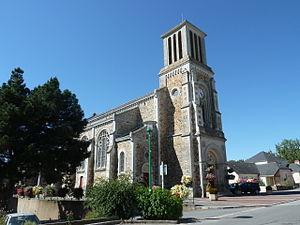
Église Notre Dame des Aulnes Vue du Sud Est
L'église Notre-Dame des Aulnes est un lieu de culte situé sur le territoire de la commune de La Chapelle-Launay en Loire-Atlantique.
La liste des églises de la Loire-Atlantique recense de la manière la plus complète possible les églises, cathédrales et basiliques situées dans le département français de la Loire-Atlantique.
La Chapelle-Launay est une commune française située dans le département de la Loire-Atlantique, en région Pays de la Loire.